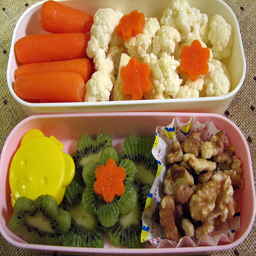
A vegetable platter, and a platter of kiwi and chicken bites.
Part of a bento boxed lunch with carrots, cauliflower, Kiwifruit and walnuts.
two bowls filled with carrots, cauliflower, kiwi fruit and some nuts
Vegetables, fruit, and nuts cut up and put in bowls.
the vegetables are all in the white bowl